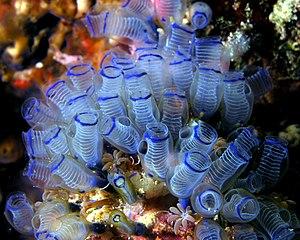
Colonie de Claveline à points bleus ou Claveline bleue tropicale. (Clavelina moluccensis)
Les Ascidies sont une classe d'animaux marins du sous-embranchement des tuniciers.
Les Aplousobranchia constituent un ordre de tuniciers de la classe des ascidies.
Le benthos est l'ensemble des organismes aquatiques vivant à proximité du fond des mers et océans, des lacs et cours d'eau. Par opposition, on parle de pélagos pour désigner l'ensemble des organismes qui occupent la tranche d'eau supérieure, du fond à la surface. Beaucoup d'organismes benthiques ont néanmoins des larves qui sont planctoniques et qui pourraient être négativement affectées par l'acidification des océans, à des seuils de teneur en CO₂ déjà atteints ou qui pourraient bientôt l'être.